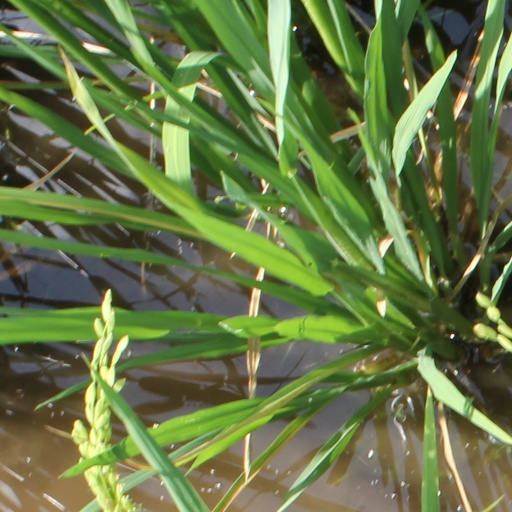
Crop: rice